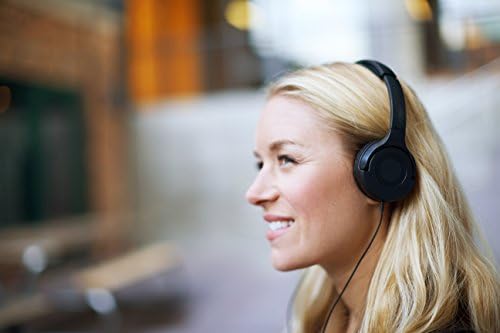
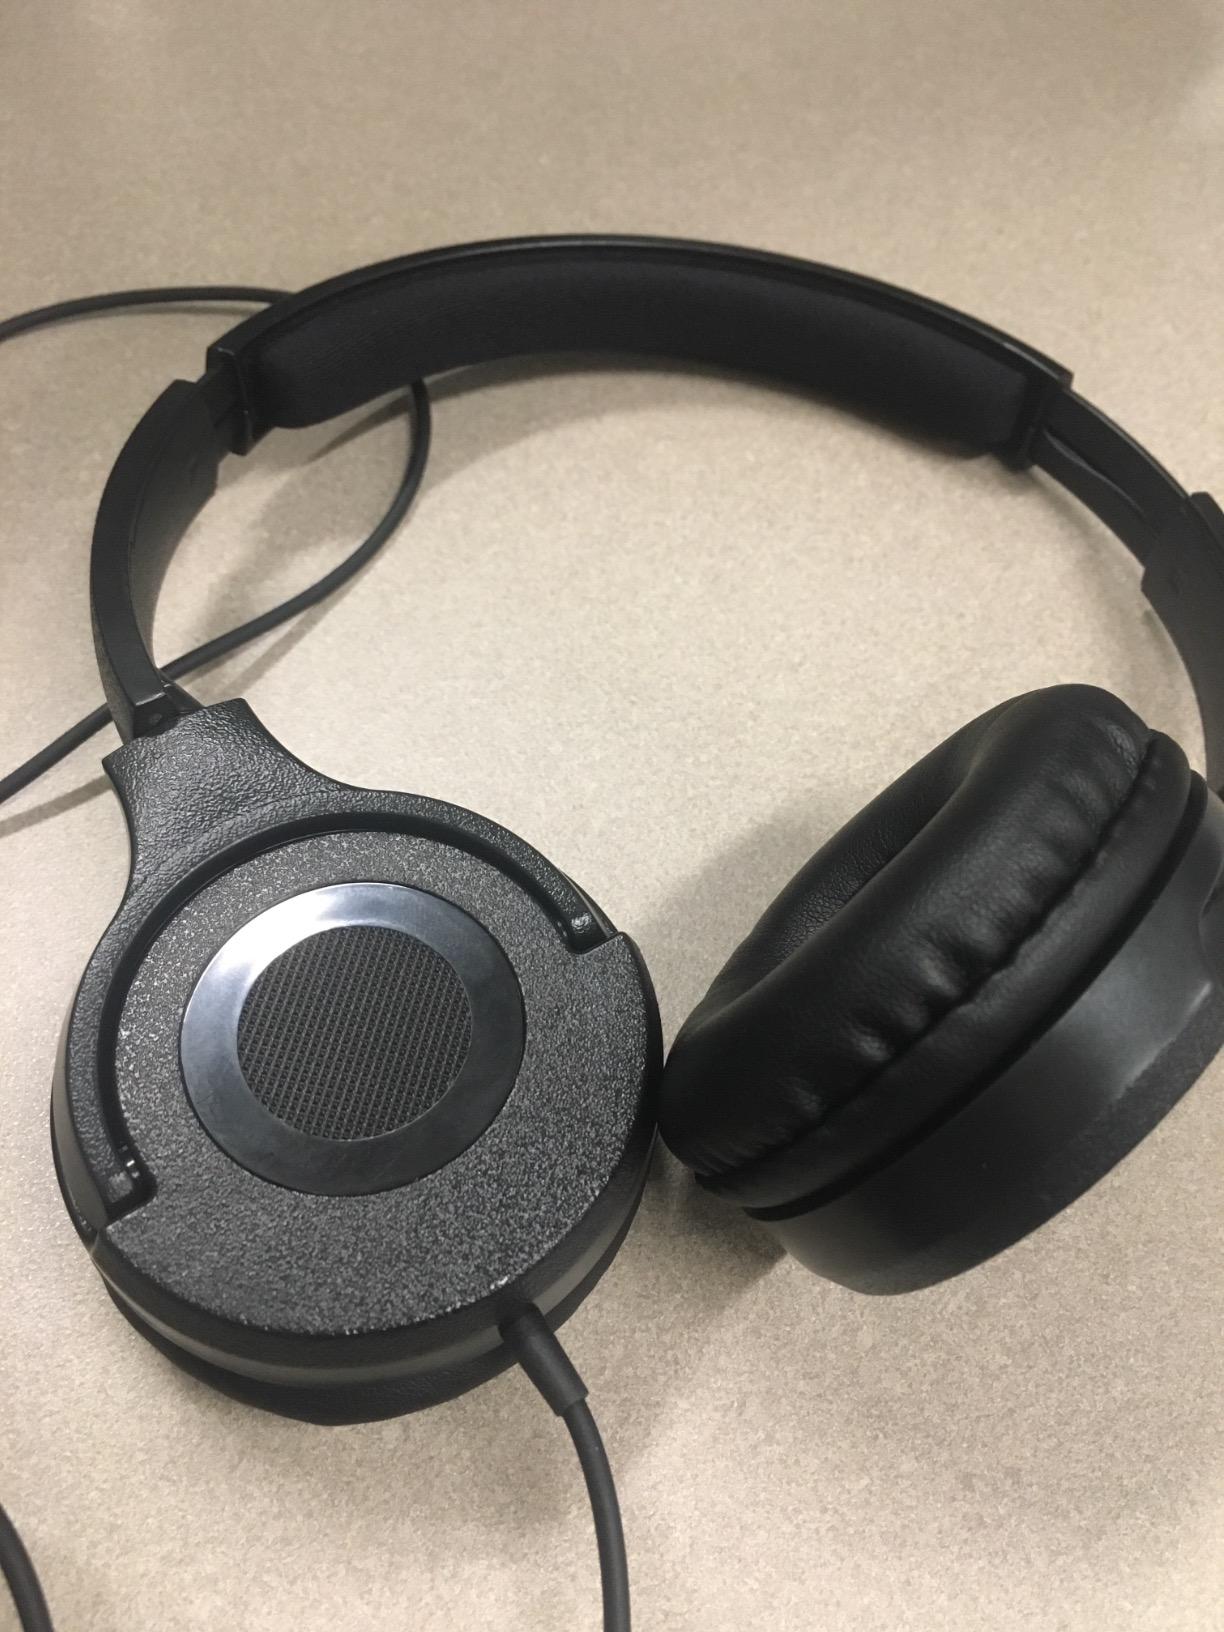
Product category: headphones
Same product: yes